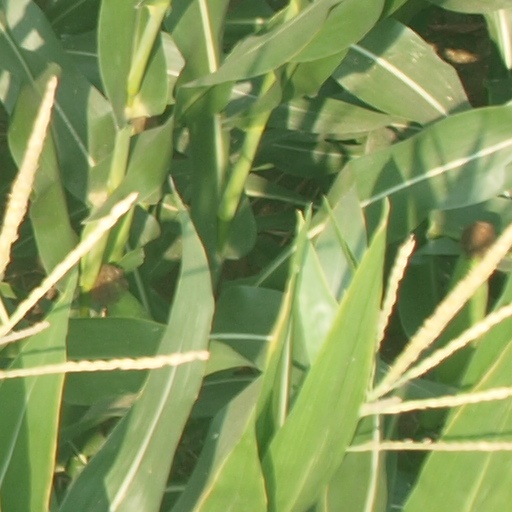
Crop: maize; corn